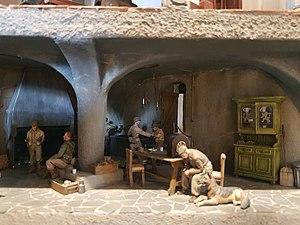
Musée de châteaux forts luxembourgeois en maquettes à l'échelle 1: 100. Détails Château Clervaux. Lëtzebuergesch: Museum van de modellen van de Luxemburgse kastelen an der Skala 1: 100. Detailer Schlass Klierf.